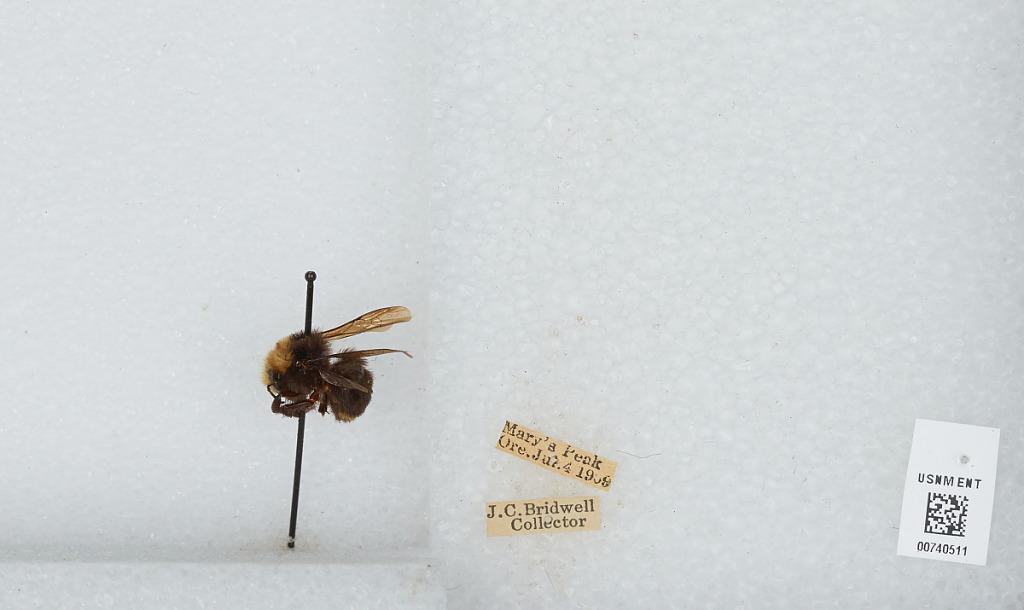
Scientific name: Bombus (Pyrobombus) vosnesenskii Radoszkowski
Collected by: J. Bridwell
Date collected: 1909-7-4
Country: United States
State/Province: Oregon
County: Benton
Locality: Mary's Peak
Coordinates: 44.5044, -123.552